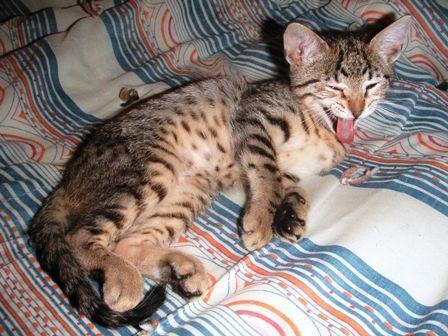
Egyptian Mau